United Nations Security Council Resolution 734

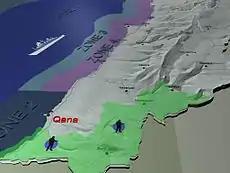
UNIFIL area of operations

United Nations Security Council resolution 734, adopted unanimously on 29 January 1992, after recalling previous resolutions on the topic, as well as studying the report by the Secretary-General on the United Nations Interim Force in Lebanon (UNIFIL) approved in 426 (1978), the Council decided to extend the mandate of UNIFIL for a further six months until 31 July 1992.